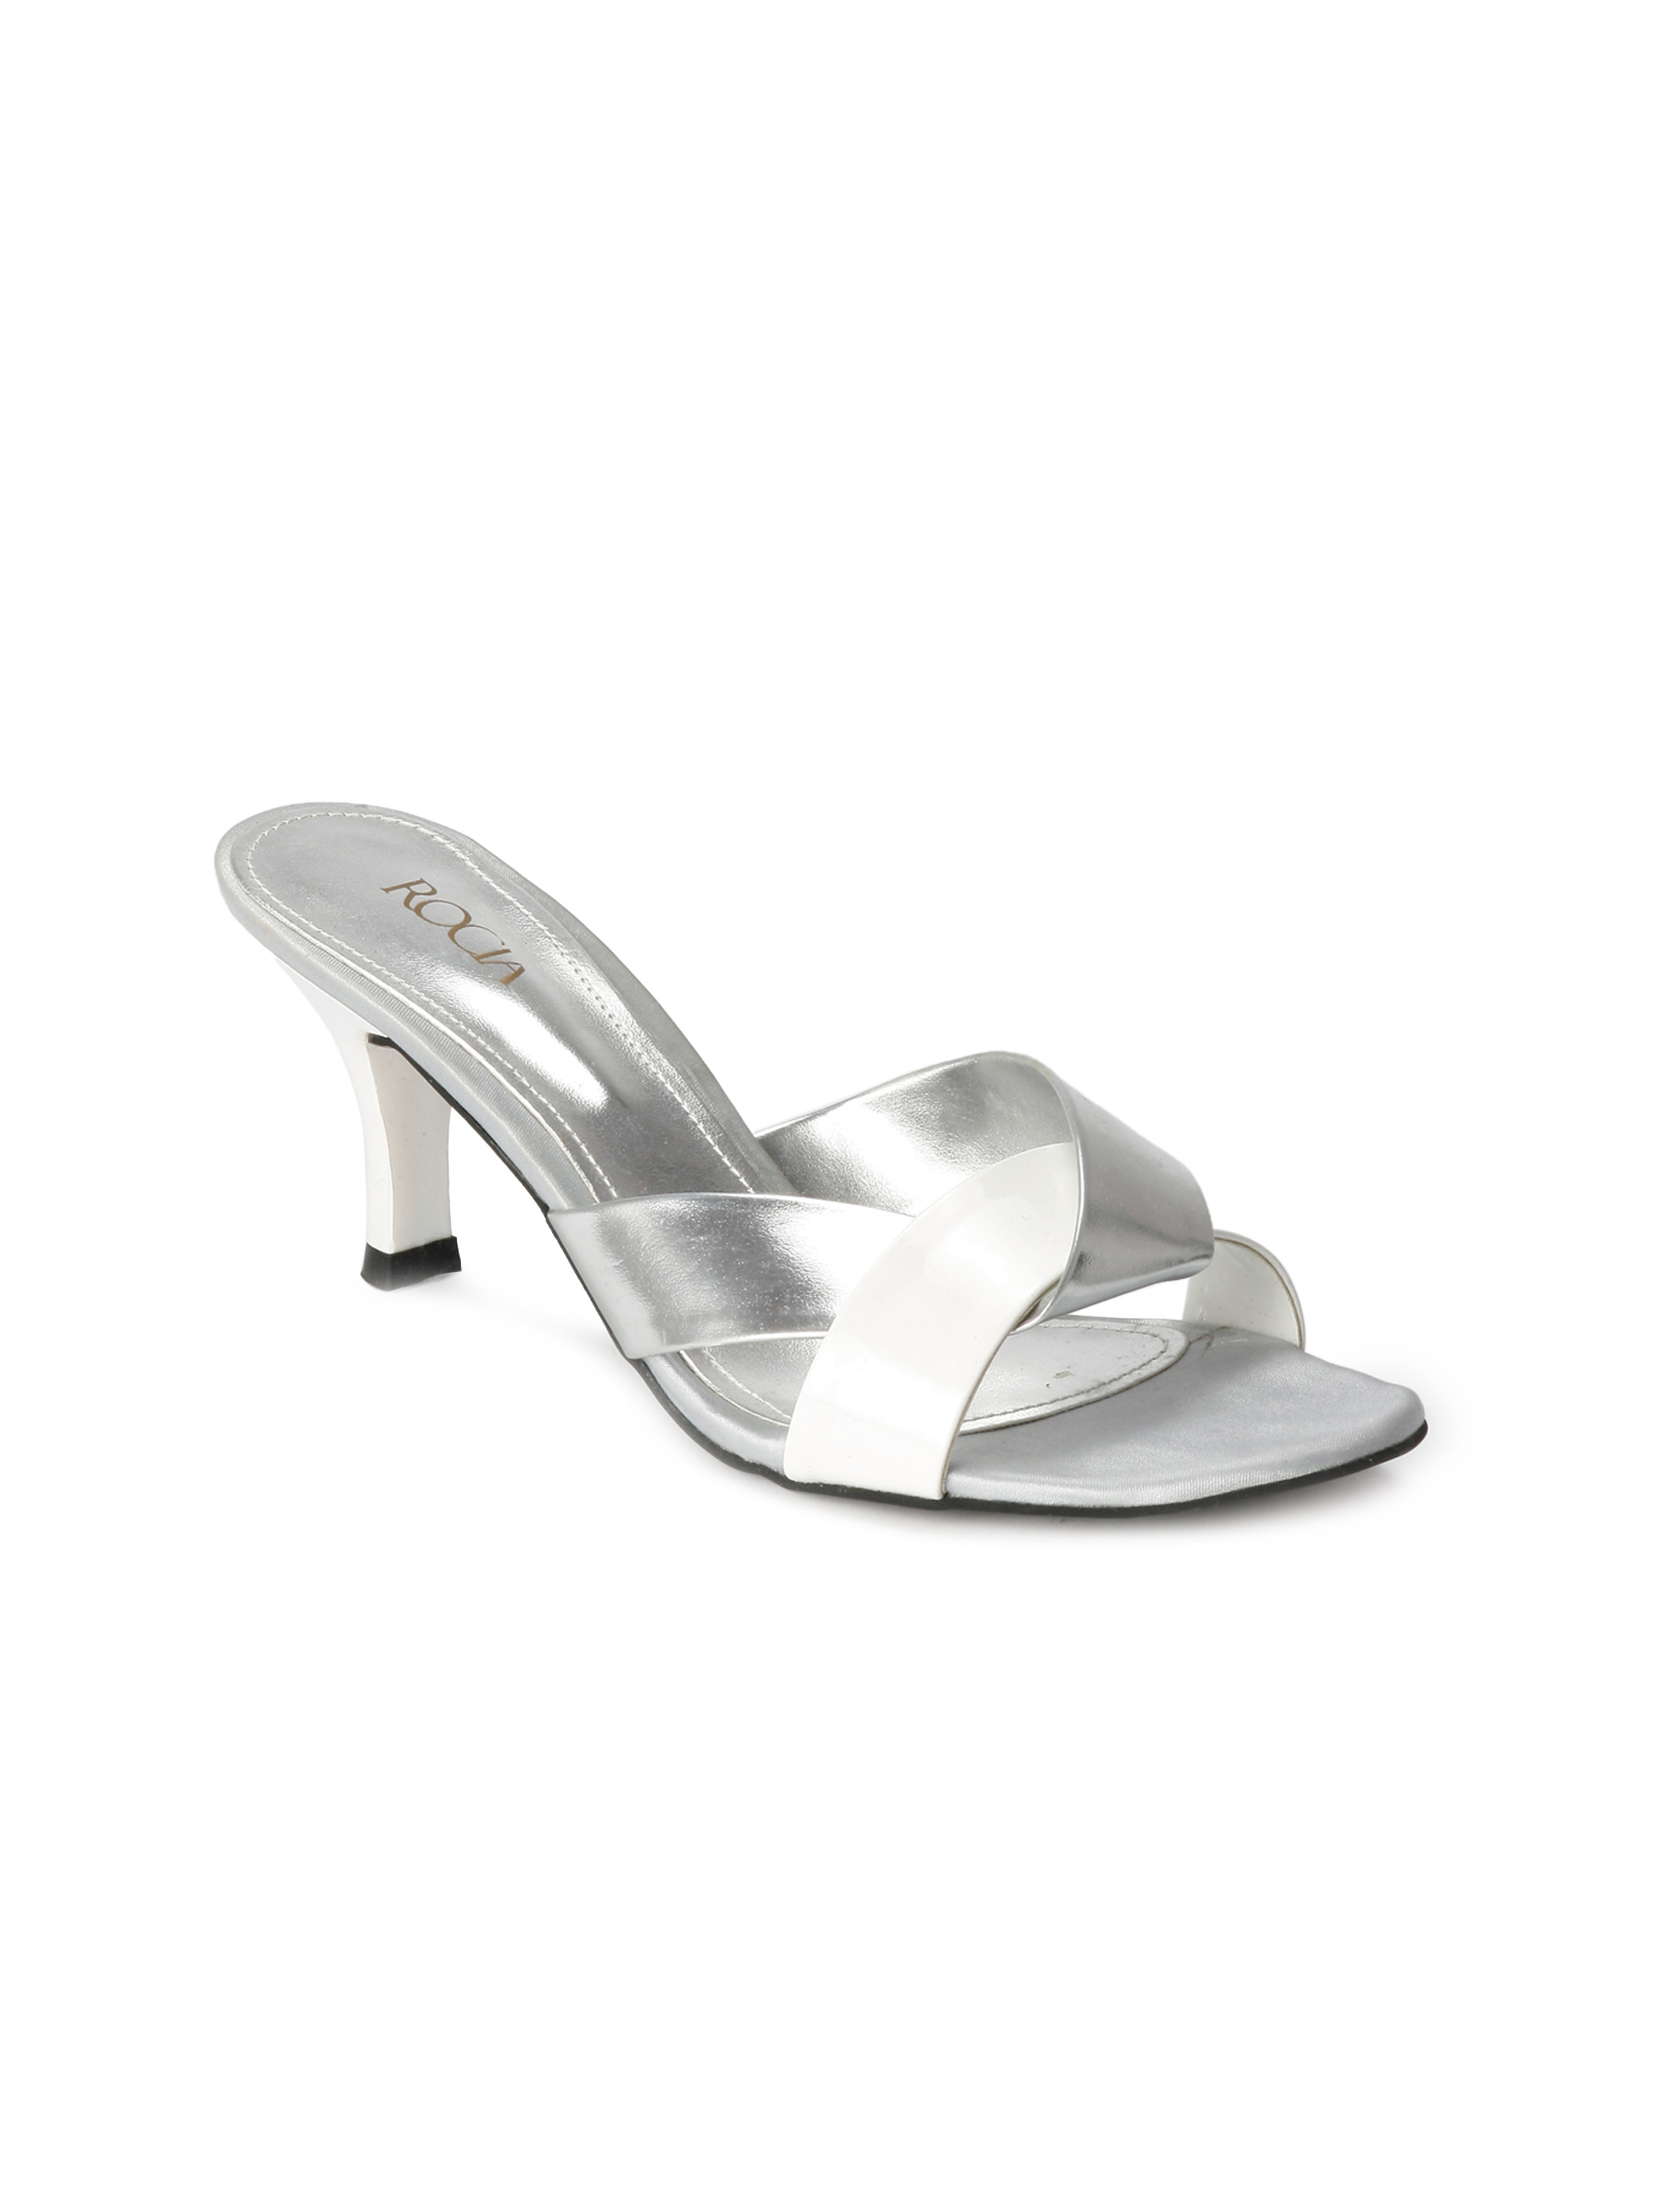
Rocia Women White Heels
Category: Footwear / Shoes / Flats
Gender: Women
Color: White
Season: Winter 2012
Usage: Casual